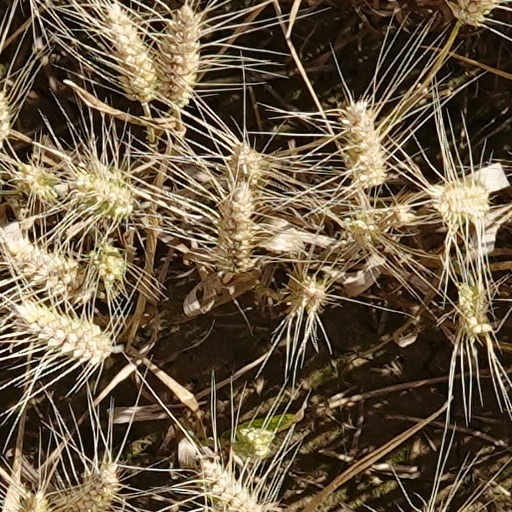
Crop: wheat